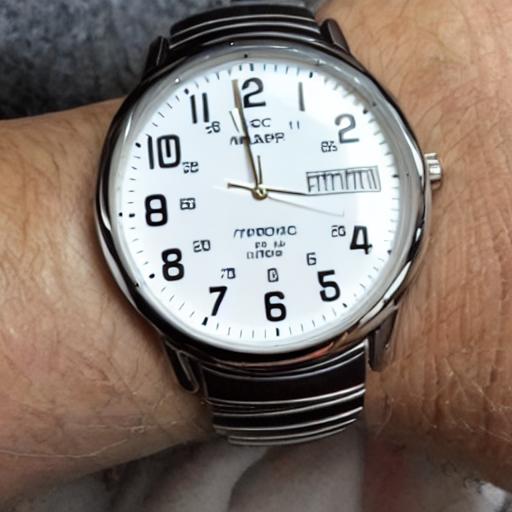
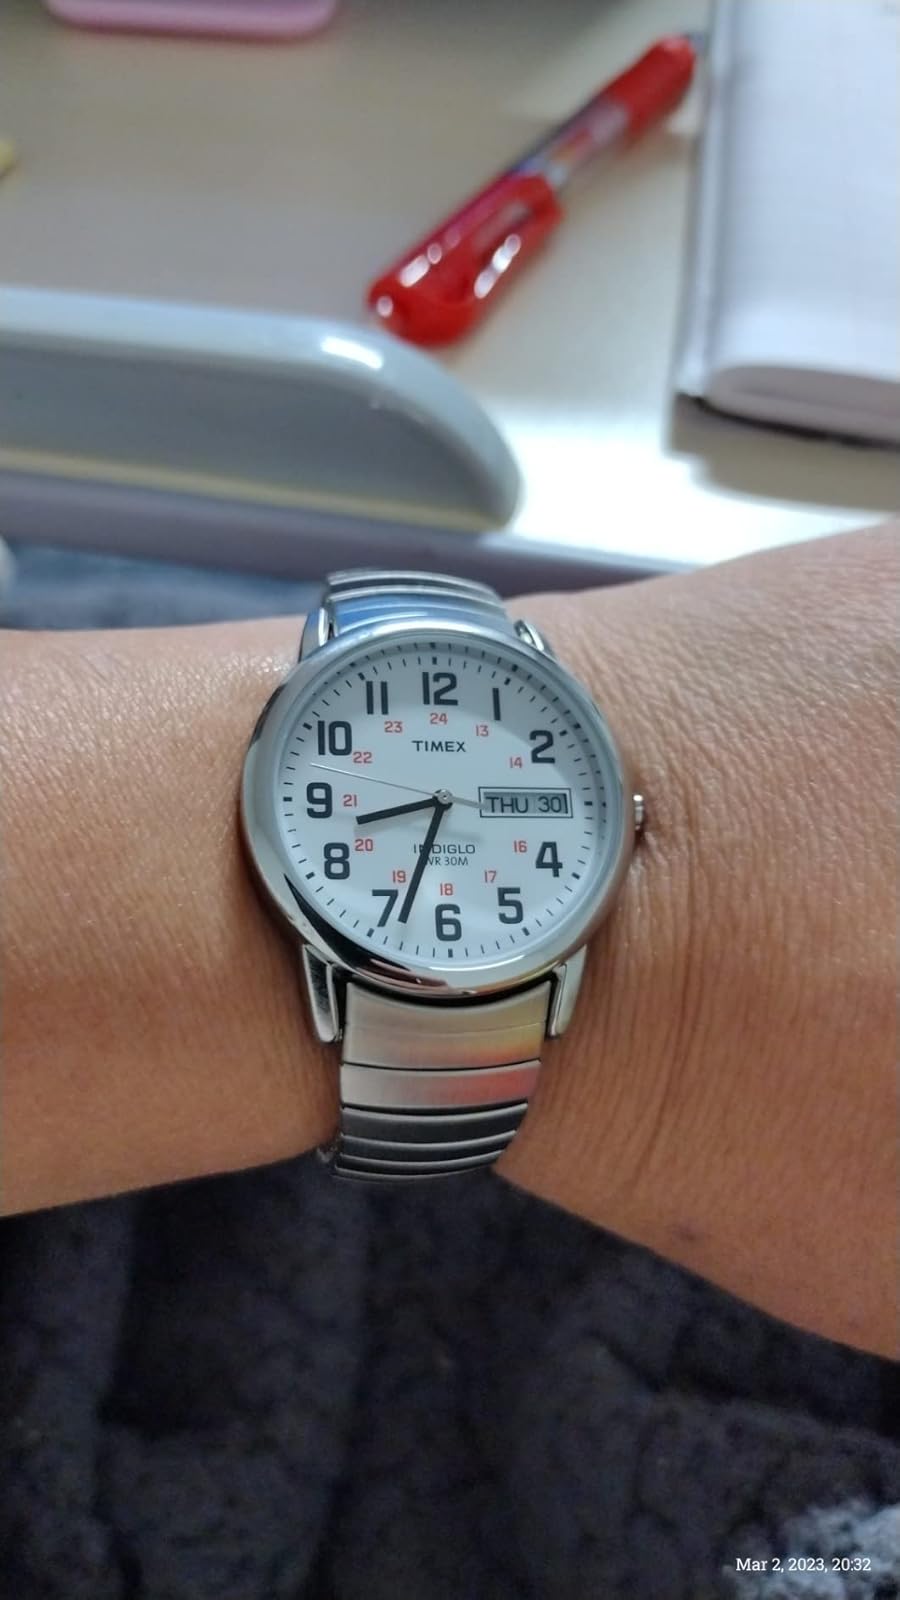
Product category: accessories_watch
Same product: no